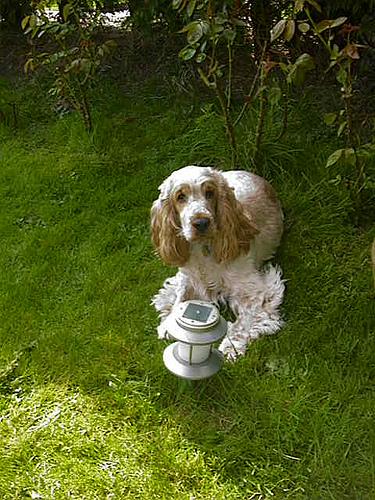
Breed: english cocker spaniel